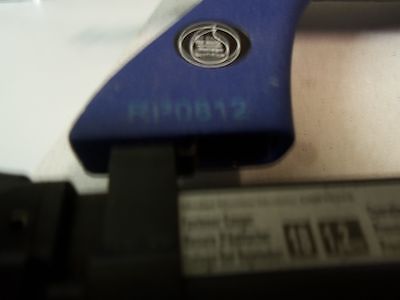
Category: stapler